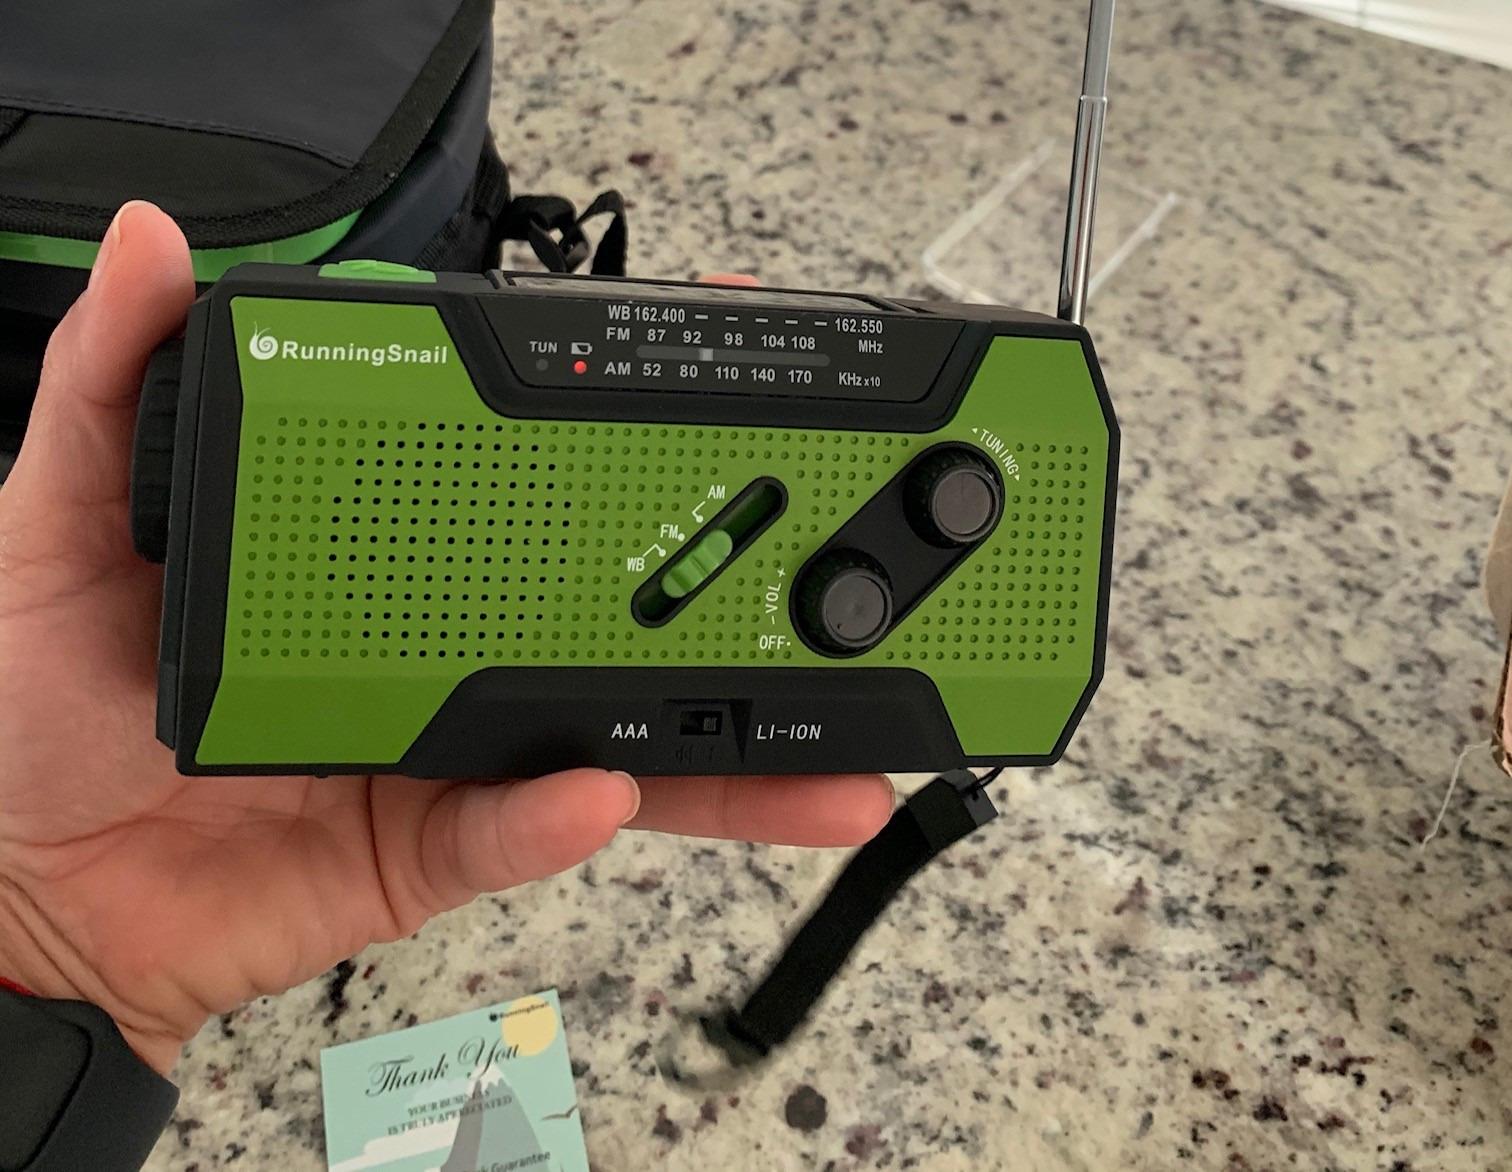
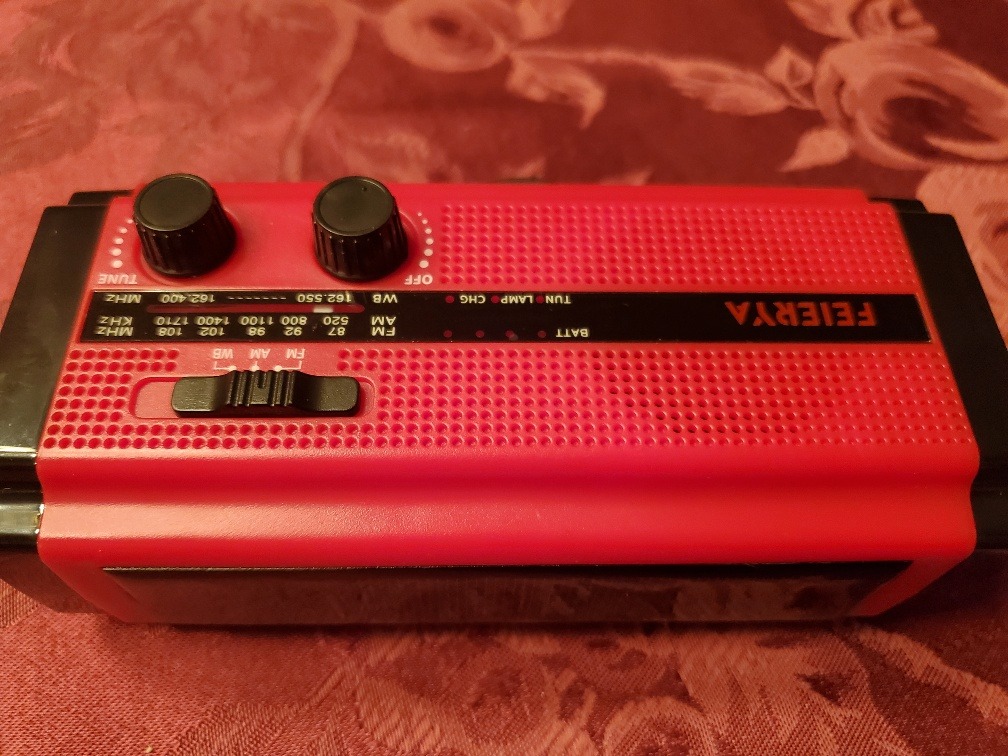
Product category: radio
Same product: no